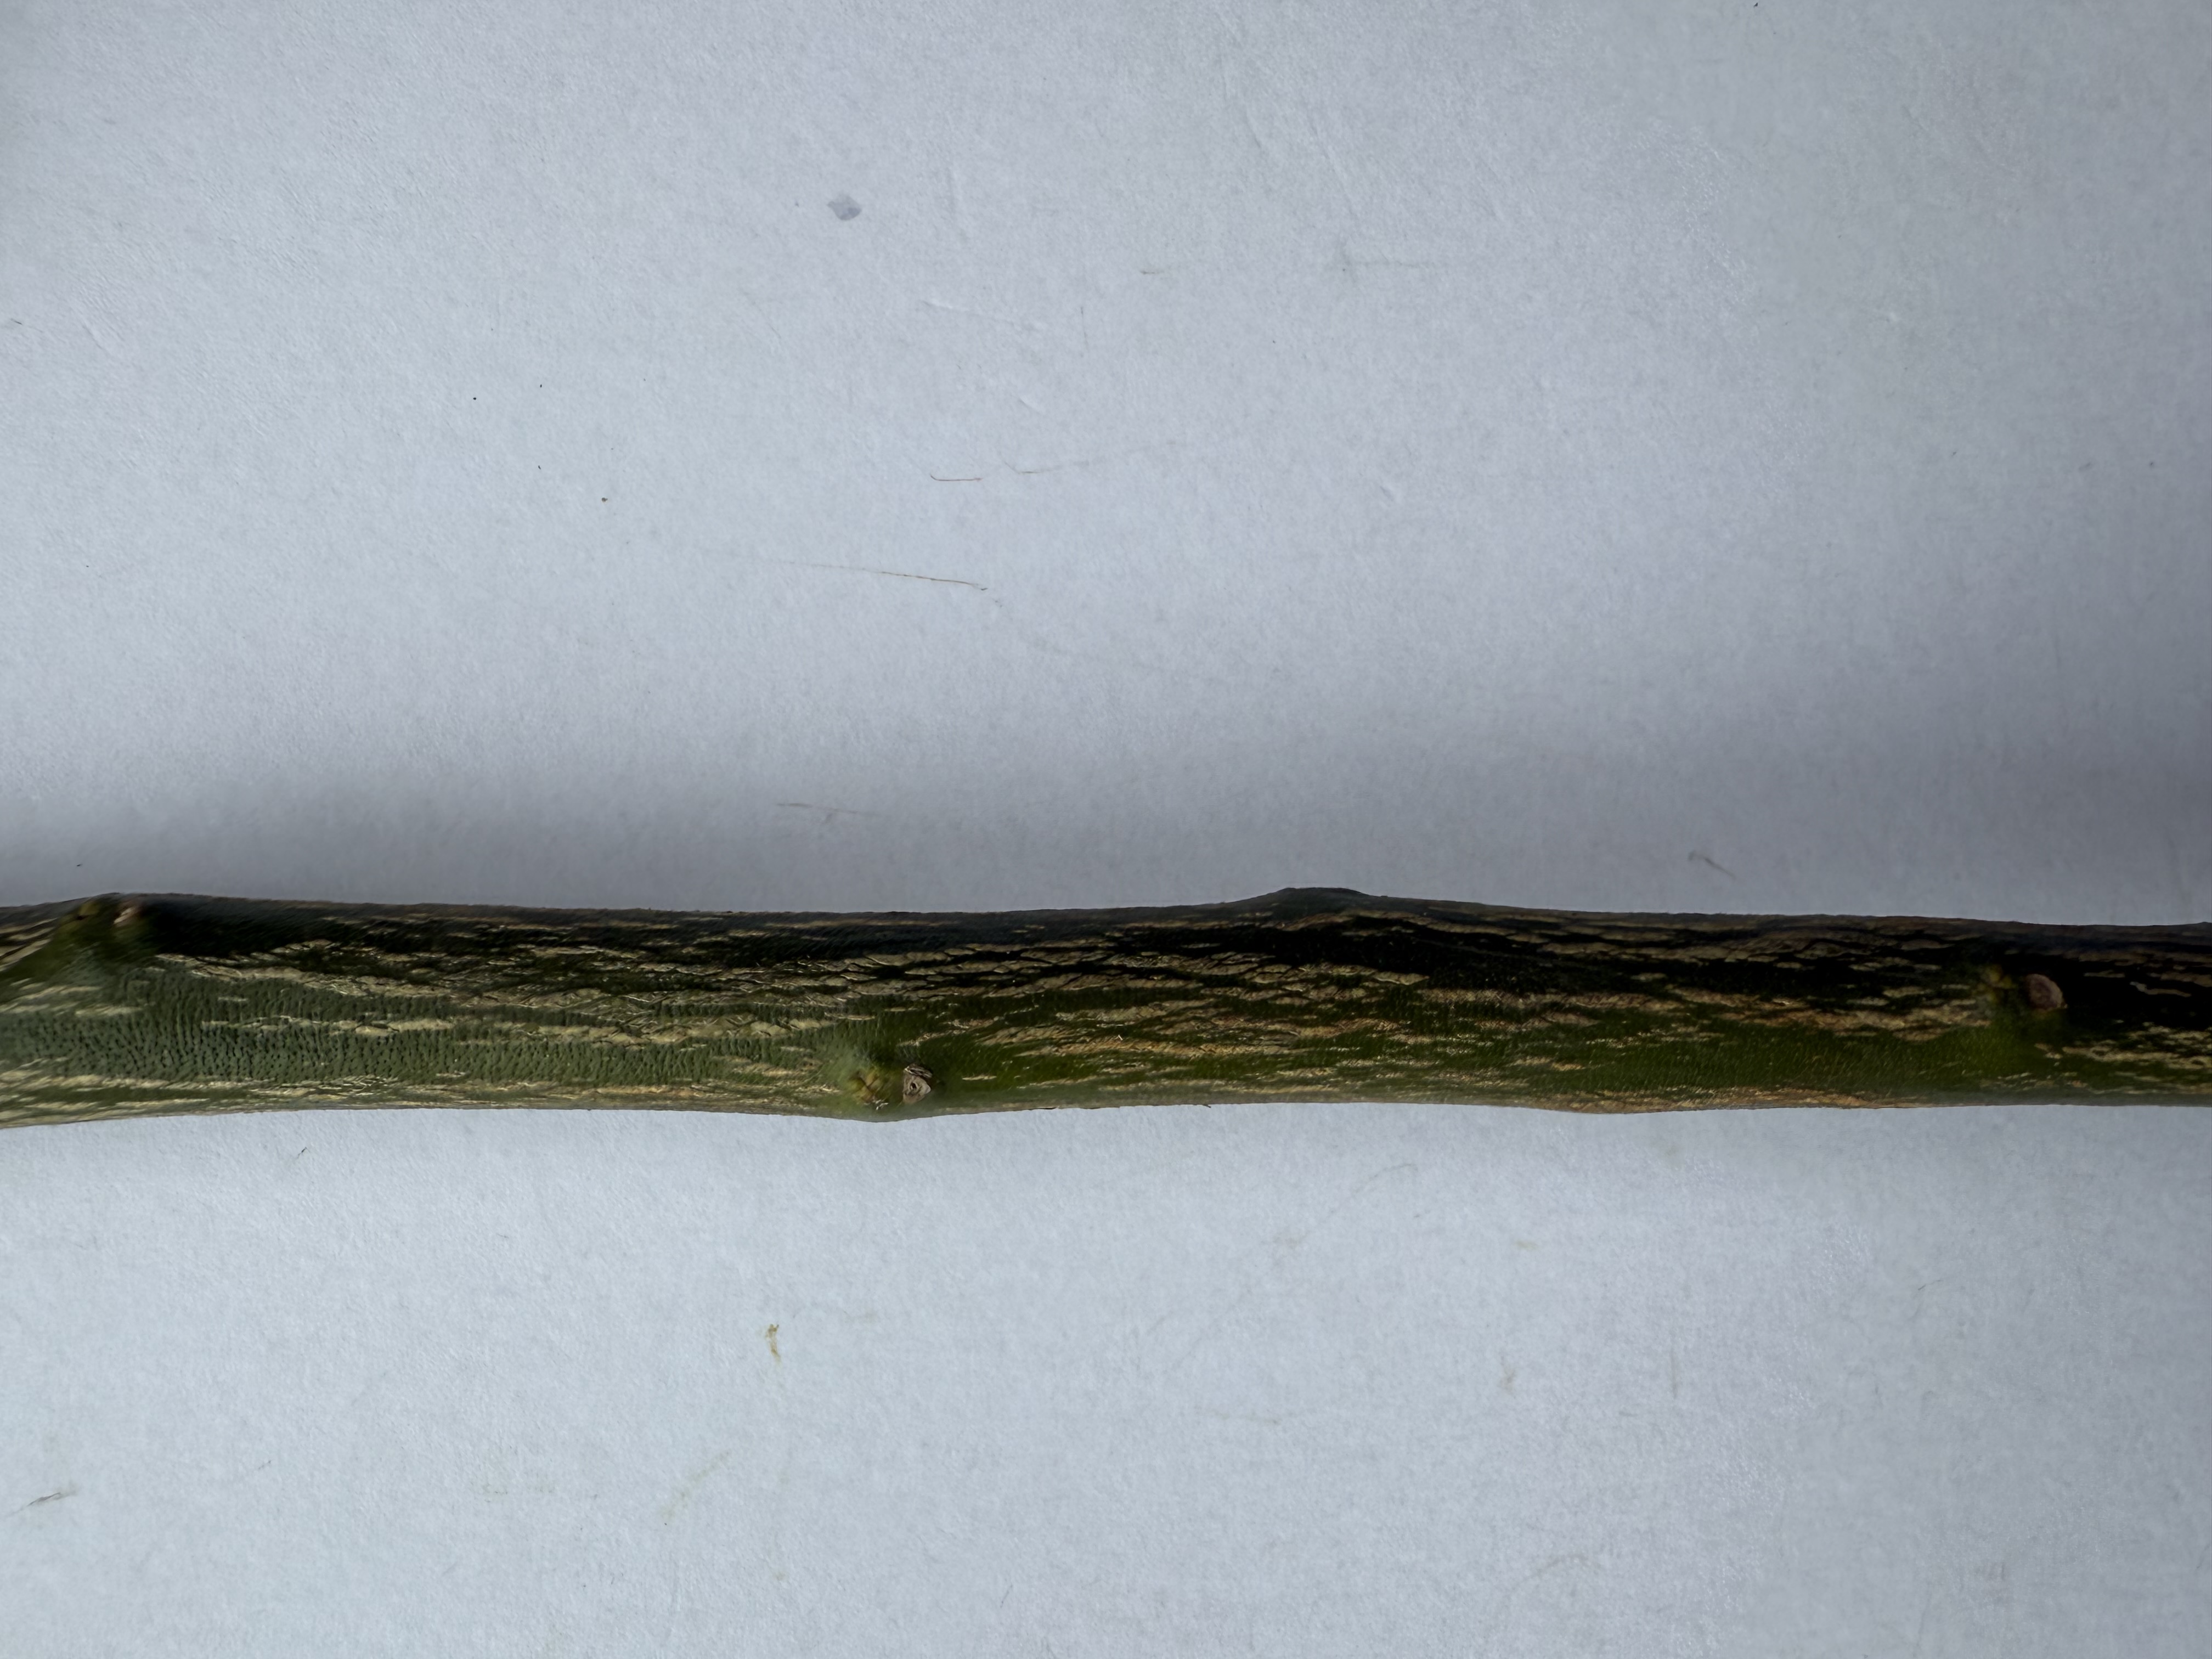
Variety: Kumquat